George Cisar (actor)

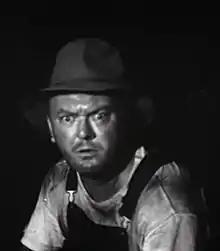
Cisar in "Attack of the Giant Leeches" (1959)

George Cisar (July 28, 1912 – June 13, 1979) was an American actor who performed in more than one hundred roles in two decades as a character actor in film and television, often in prominent Hollywood productions. He frequently played background parts such as policemen or bartenders.